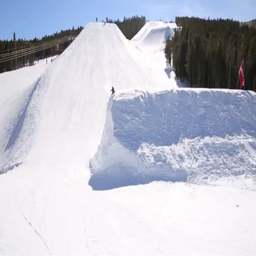
a snowboarder jumps , flips in mid air before landing successfully on the slope , pan shot